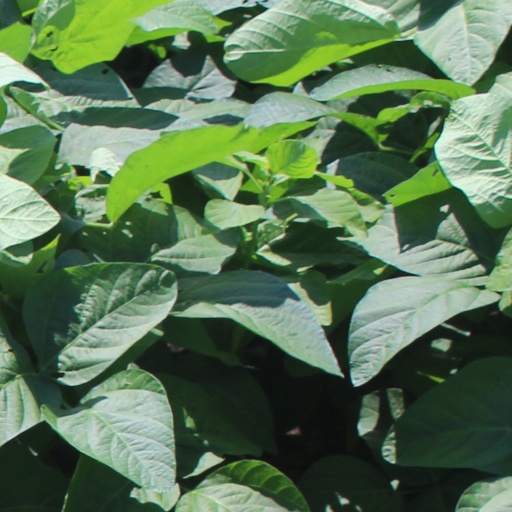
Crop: soybean